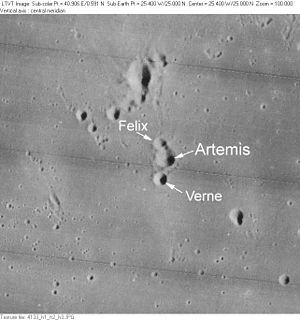
Artemis (månekrater)
Artemis er et lille nedslagskrater på Månen, som ligger Mare Imbrium på Månens forside og er opkaldt efter Artemis, der var Månens gudinde i den græske mytologi. Kratere af denne lille dimension danner typisk skålformede fordybninger i Månens overflade.